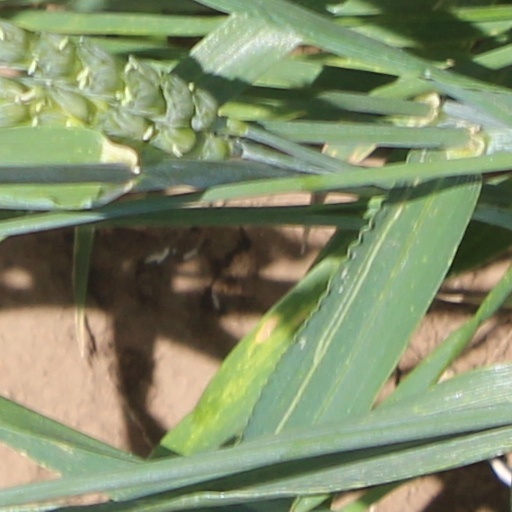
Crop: wheat